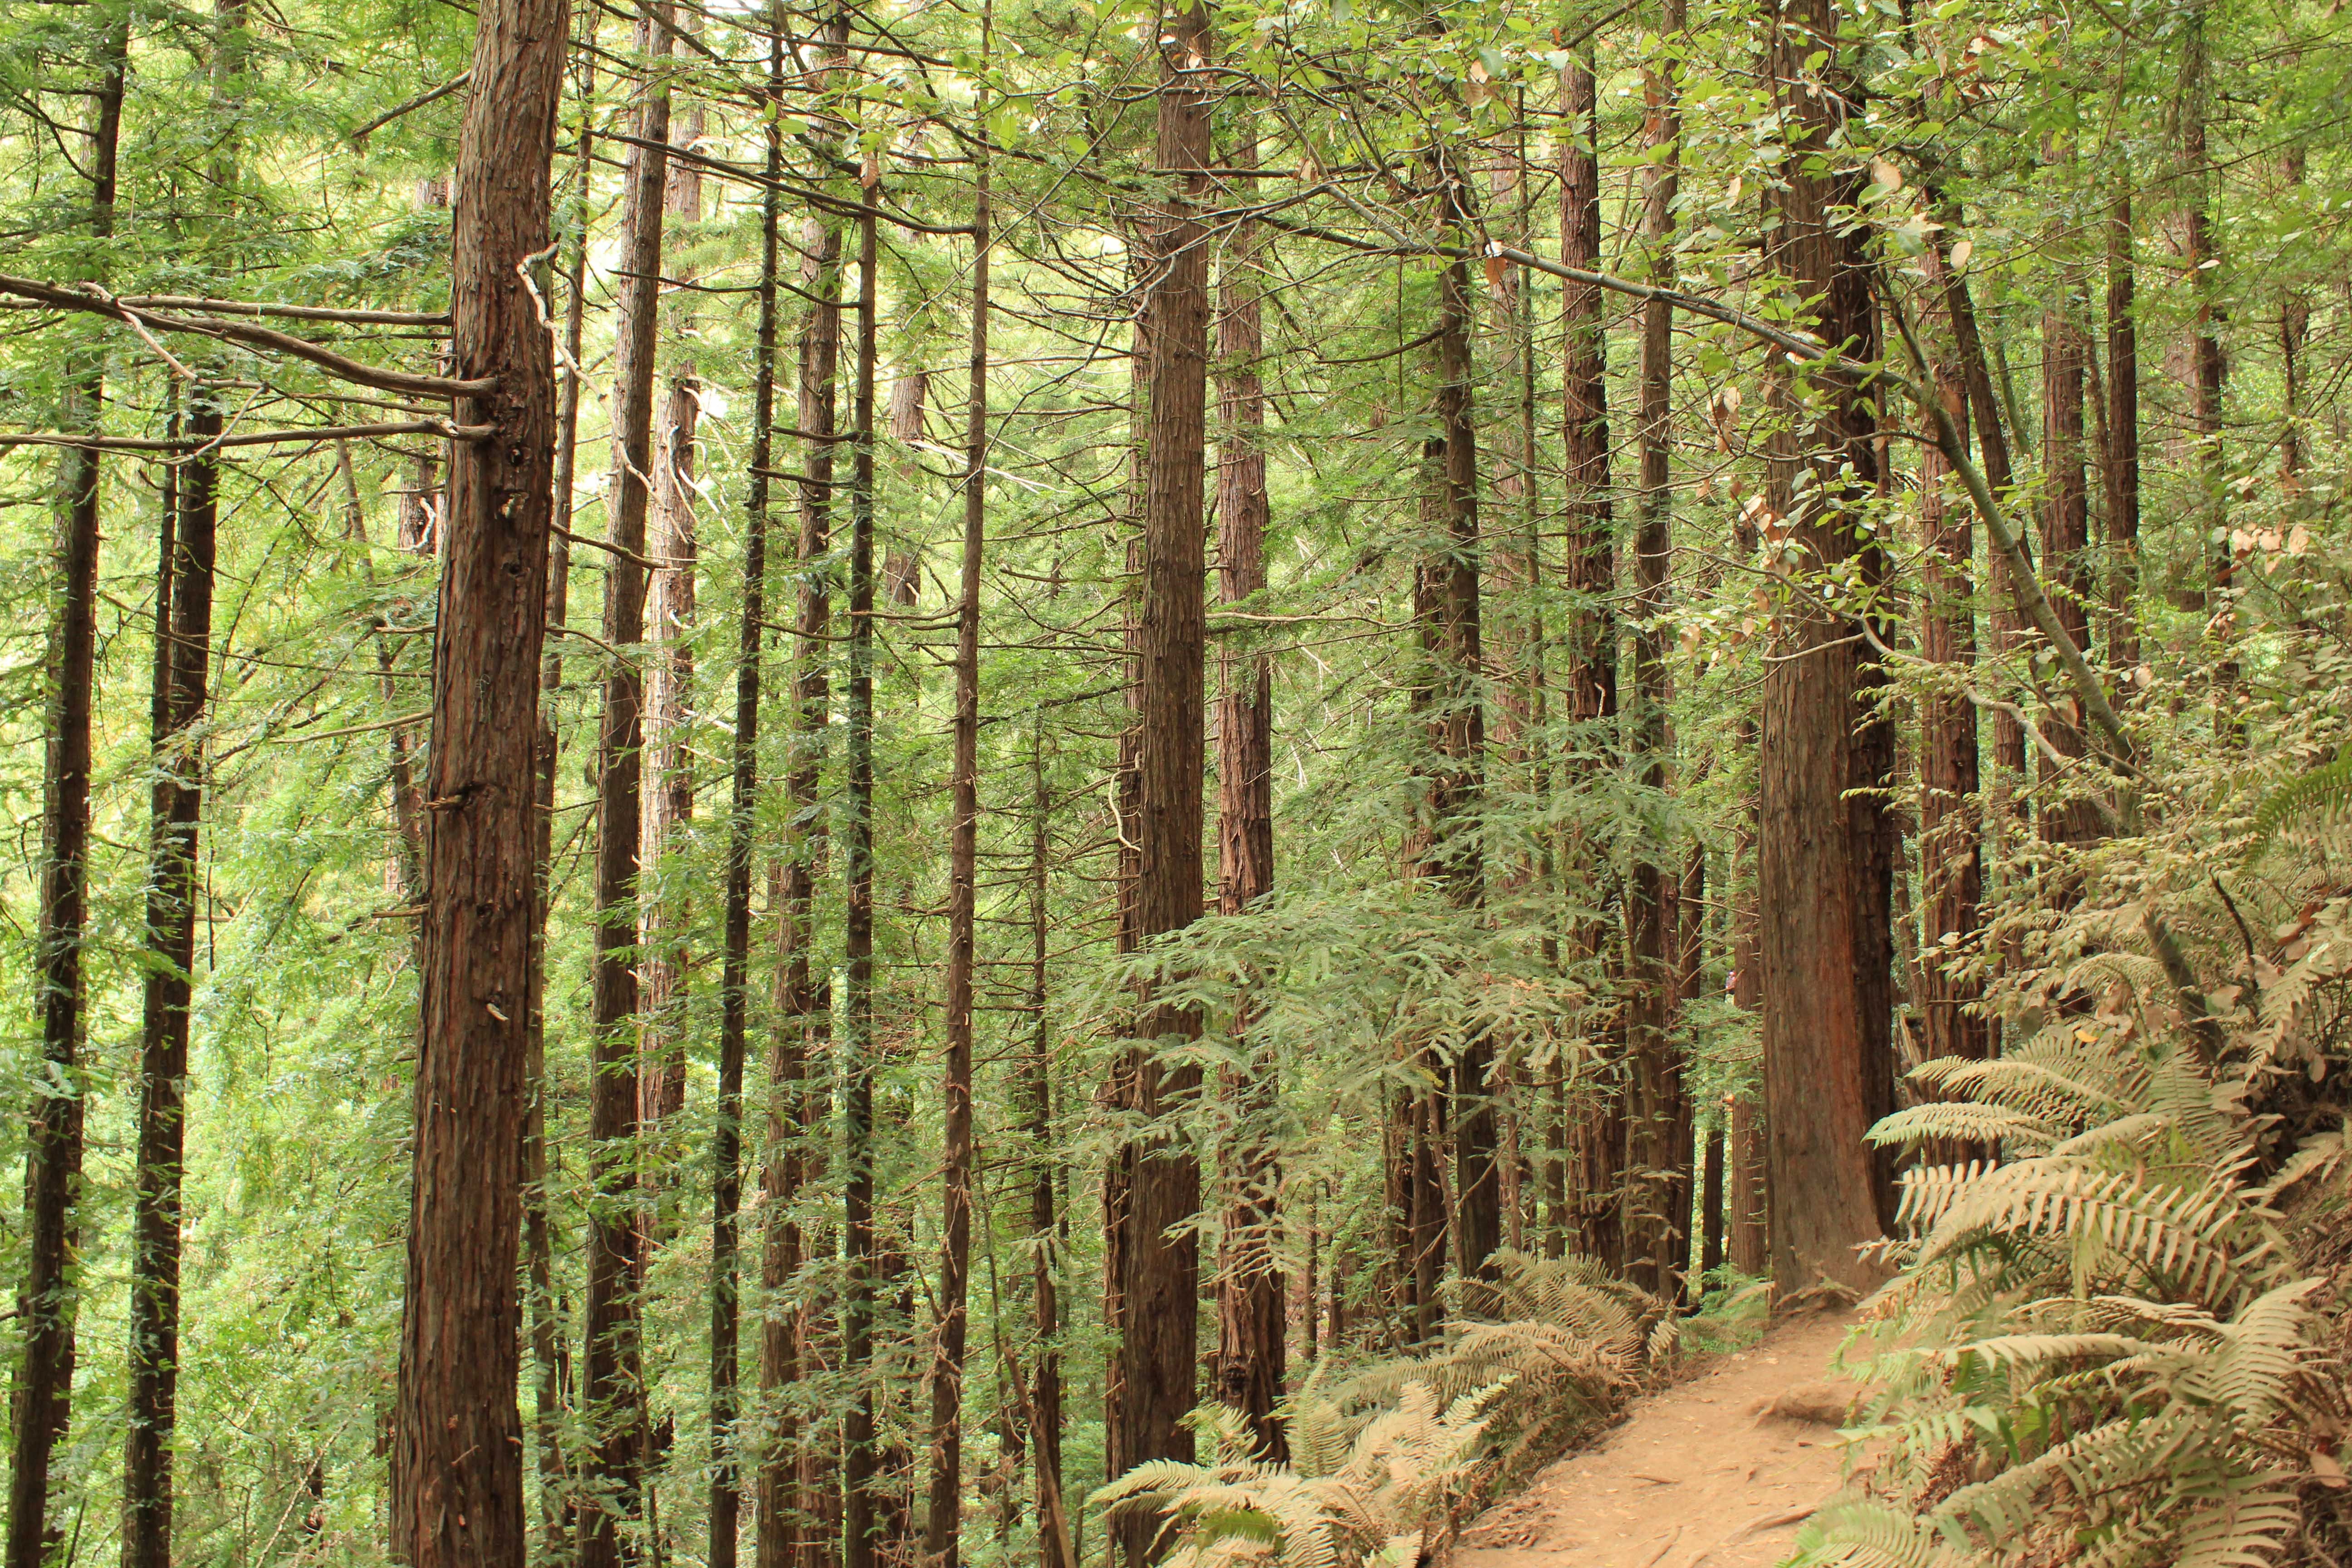
tree, nature, forest, wilderness, plant, trail, jungle, trees, spruce, vegetation, rainforest, deciduous, grove, woodland, habitat, larch, ecosystem, biome, old growth forest, natural environment, geographical feature, woody plant, temperate broadleaf and mixed forest, temperate coniferous forest, land plant, riparian forest